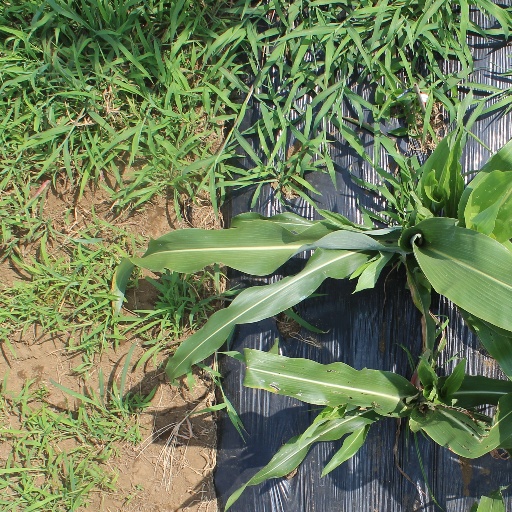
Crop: sorghum